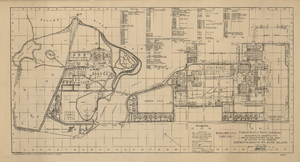
L'Académie navale d'Annapolis est la principale école navale des États-Unis. Elle est située sur l'embouchure du Severn dans l'État du Maryland.